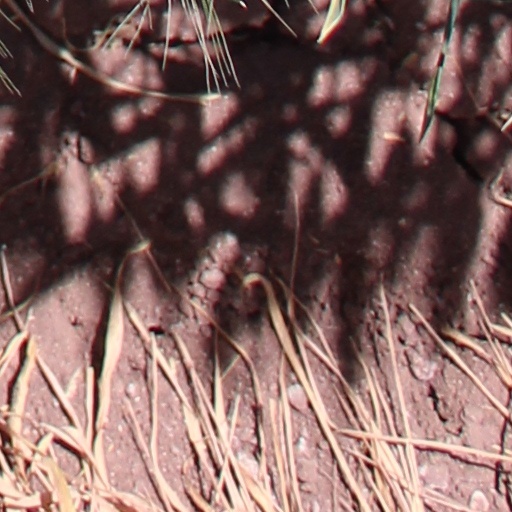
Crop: wheat